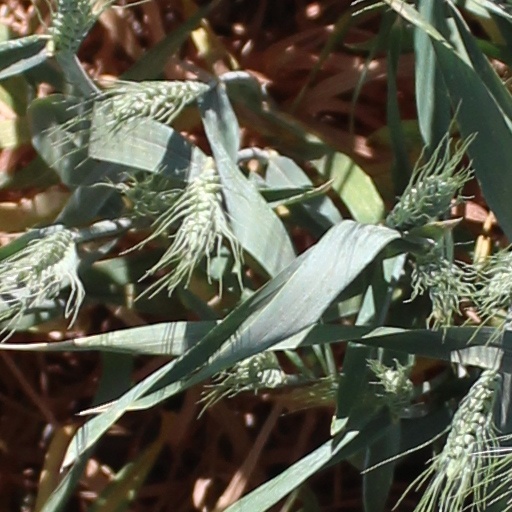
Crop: wheat